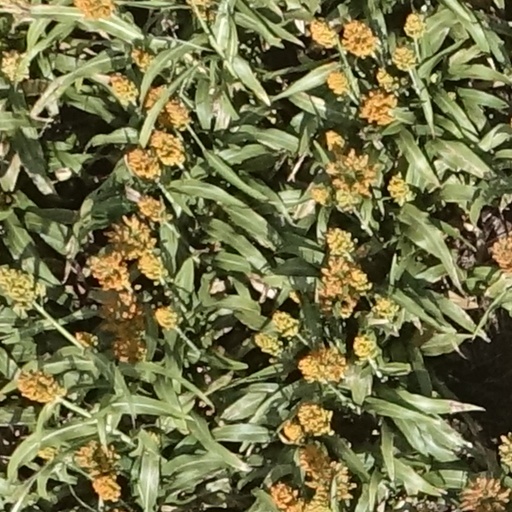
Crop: sorghum